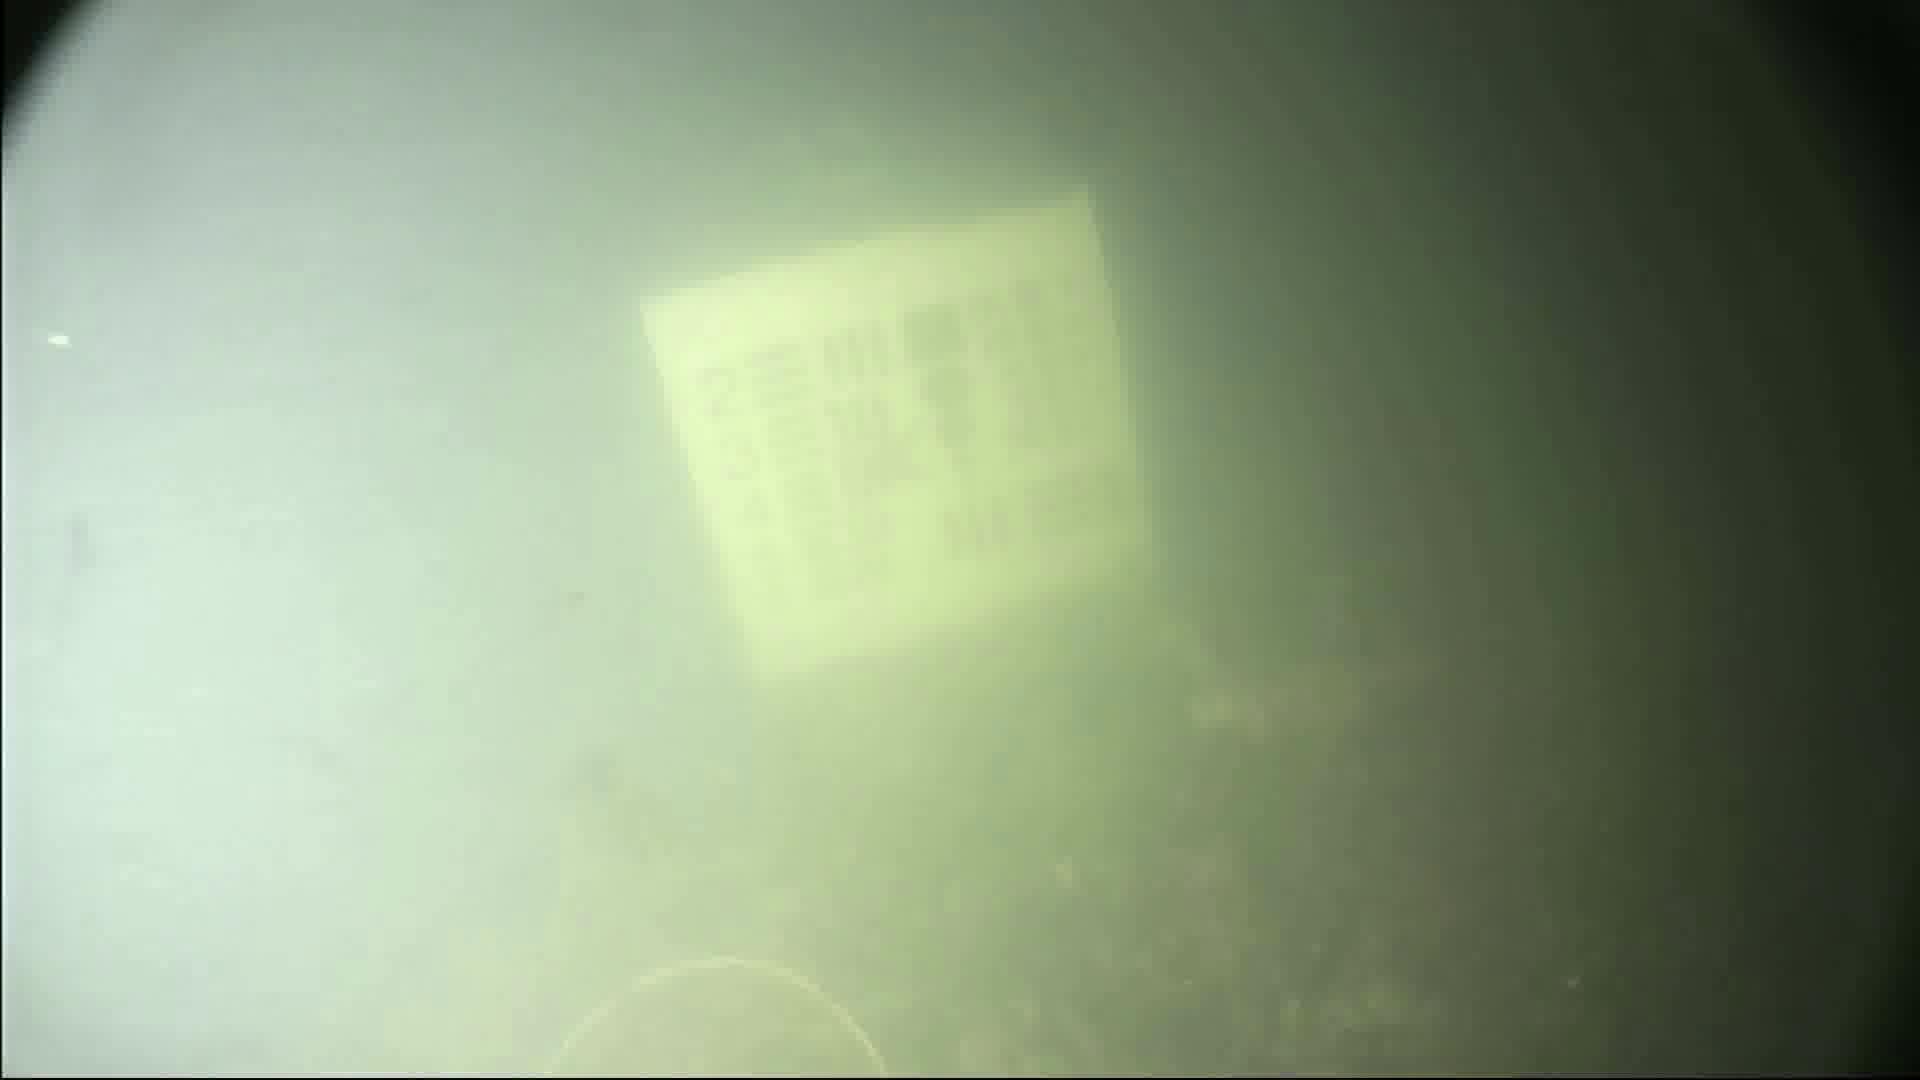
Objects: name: crab